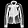
Label: Shirt